Expanded universe

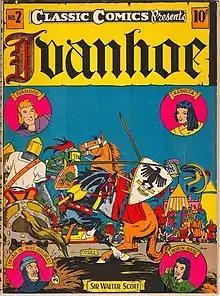
Ivanhoe in comic format

Two prominent examples of media franchises with an expanded universe are "Star Wars" and "Star Trek", which both have a wide range of original novels, comics, video games, and other media that add to the mythology of their fictional universe in different ways. In both cases, entirely new characters and situations have been developed that exist only within the expanded universe media.